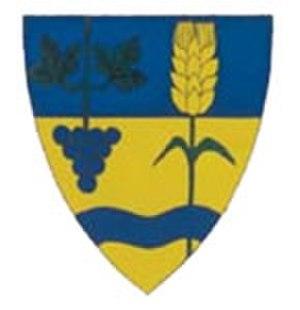
Felsőkelecsény est un village et une commune du comitat de Borsod-Abaúj-Zemplén en Hongrie.